José Francisco Miguel António de Mendonça

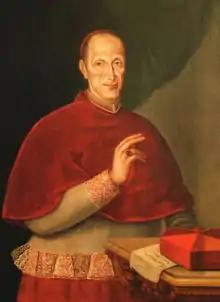

José Francisco Miguel António de Mendonça, or rather, Mendoça (Lisbon, October 2, 1725 - Lisbon, February 11, 1808), was the fifth Patriarch of Lisbon under the name of D. José II.